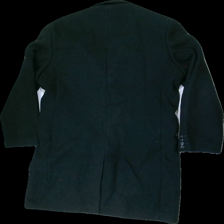
View: back
Type: Jacket
Category: Ladies
Brand: Lager 157
Colors: Black
Material: 80% polyester, 10% wool, 10% viscose
Cut: Regular
Size: XL
Season: All
Price range: 50-100
Recommended usage: Reuse